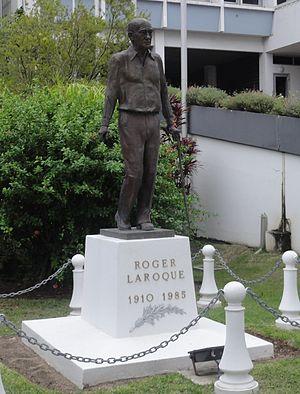
Statue de Roger Laroque devant l'hôtel de ville de Nouméa
Le Rassemblement - Les Républicains, ou plus généralement Le Rassemblement est un parti politique français de Nouvelle-Calédonie fondé en juillet 1977 par Jacques Lafleur.
Roger Laroque est un homme politique français, né le 5 octobre 1910 à Nouméa, et mort le 18 novembre 1985 à Nouméa. Il fut le maire de Nouméa de 1953 à son décès en 1985.
Nouméa, principale ville portuaire de Nouvelle-Calédonie, est le chef-lieu de cette collectivité d'outre-mer française au statut spécifique et de la Province Sud, située sur une presqu'île de la côte sud-ouest de la Grande Terre.